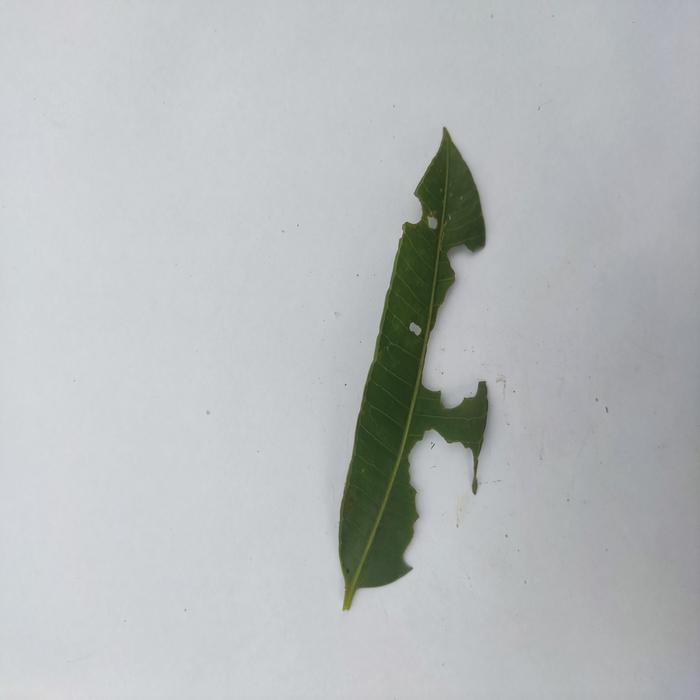
Crop: Hog Plum
Leaf condition: Caterpillars_Infestation